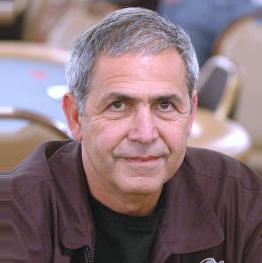
Age: 58